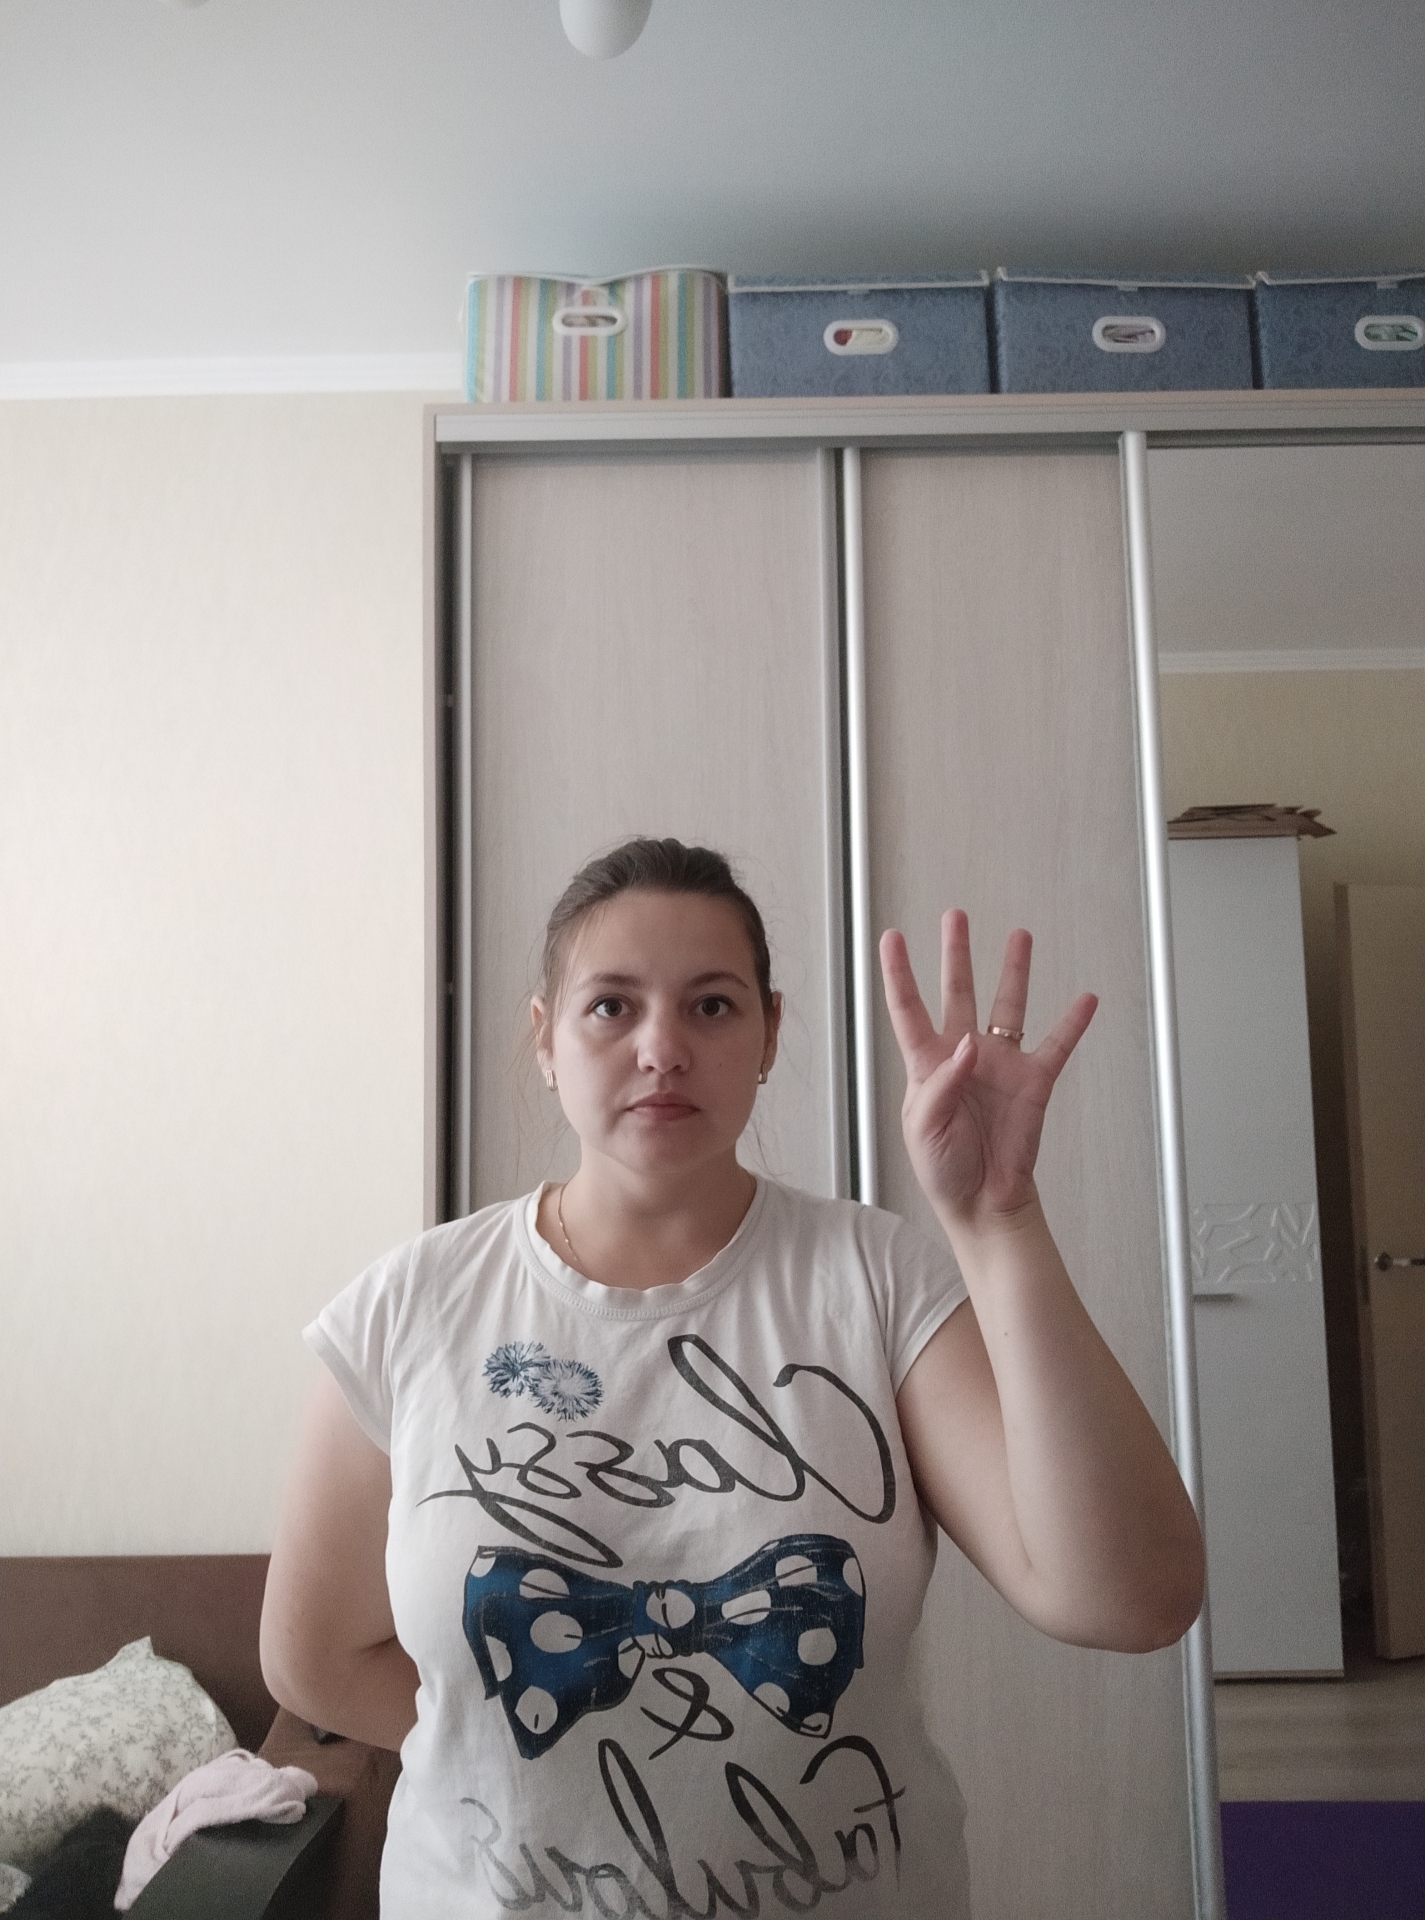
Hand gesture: four